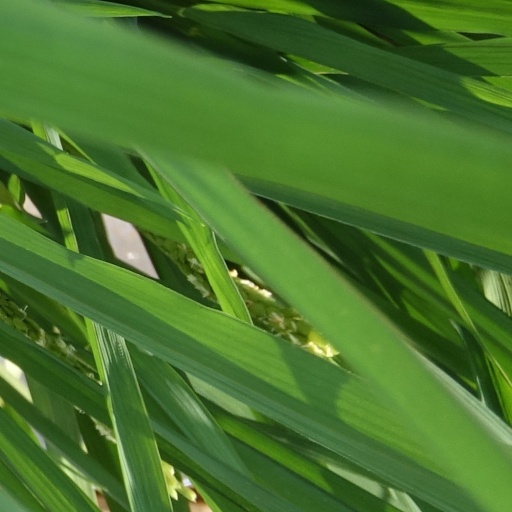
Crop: rice